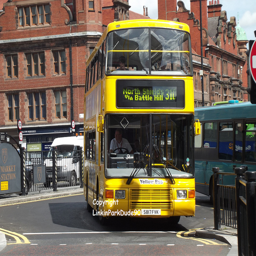
A yellow double decker bus making its way through the city streets.
A double decker bus prepares to leave the station.
A yellow bus is near another bus on the street.
A yellow double decker bus drives down a city street.
A yellow double decker bus driving towards a parking spot.